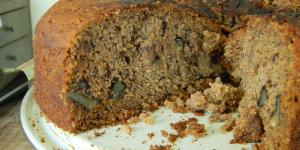
torta de cambur y nueces